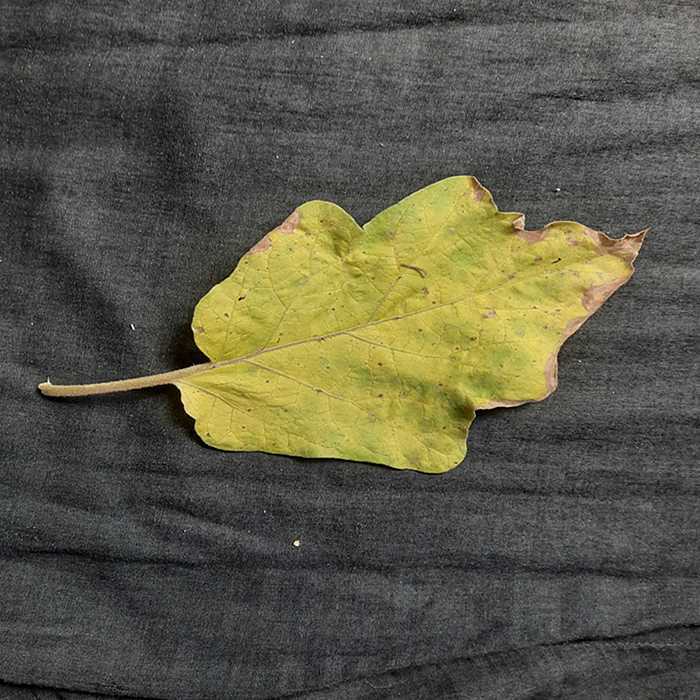
Plant: Eggplant
Label: Eggplant verticillium wilt